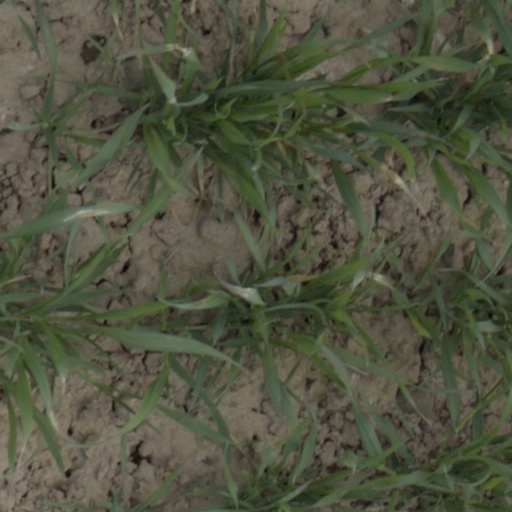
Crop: wheat